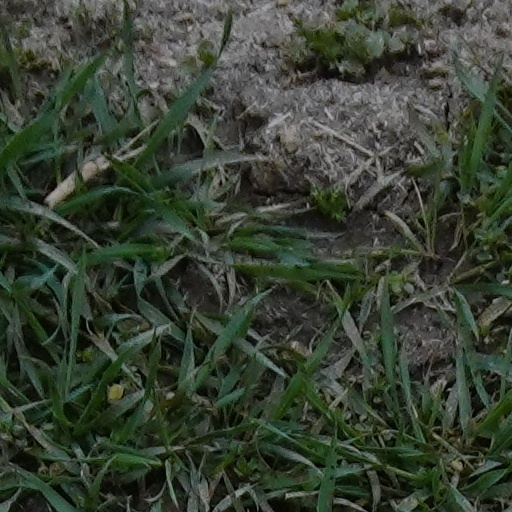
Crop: wheat